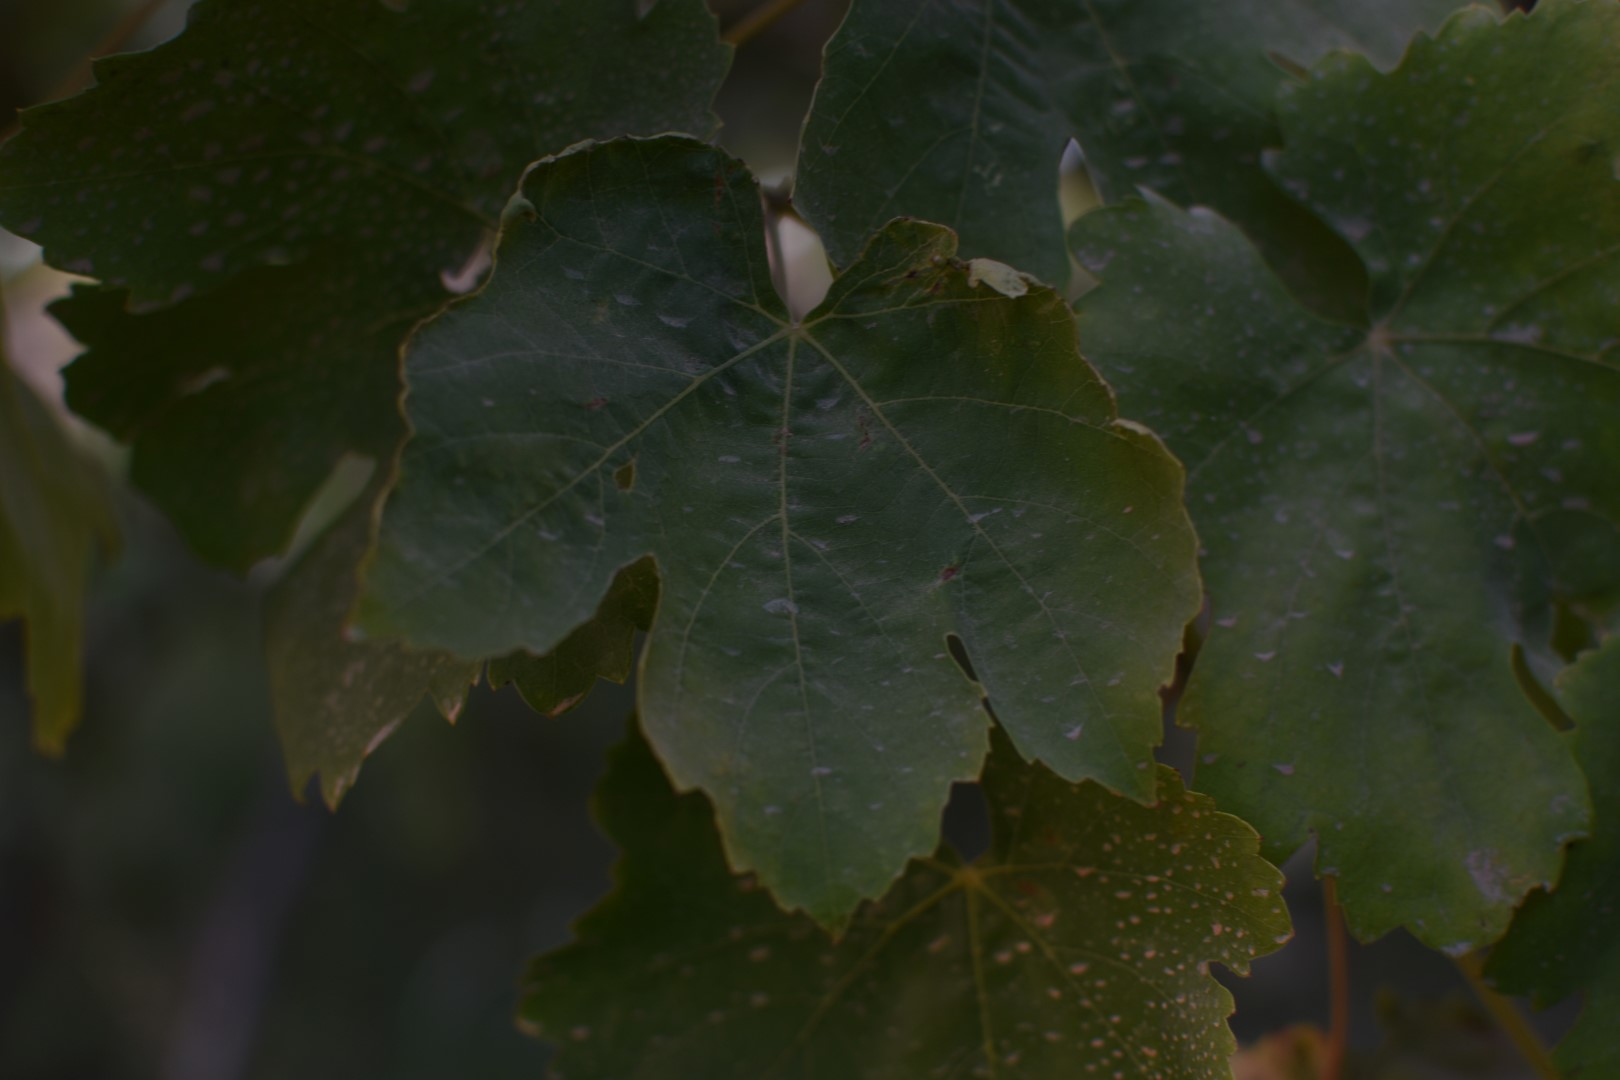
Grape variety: Thompson Seedless